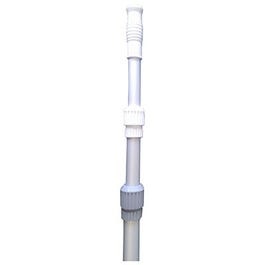
Pool Pole, Aluminum, Soft Hand Grip Handle, 5-Ft.
5', soft hand grip with cam locked, 3 section pole, blue anodized aluminum pole is 1-1/4" in diameter. The pole extends to about 14' - sometimes a little longer depending on the pole overlap.
Brand: JED
Category: Home & Garden > Pool & Spa > Pool & Spa Accessories > Pool Brushes & Brooms